2016 TaxSlayer Bowl (January)

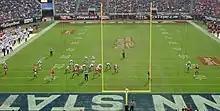

The 2016 TaxSlayer Bowl was a post-season American college football bowl game played on January 2, 2016, at EverBank Field in Jacksonville, Florida. The 71st edition of the Gator Bowl featured the Penn State Nittany Lions of the Big Ten Conference against the Georgia Bulldogs of the Southeastern Conference. It began at noon EST and aired on ESPN. It was one of the 2015–16 bowl games that concluded the 2015 FBS football season. The game's naming rights sponsor was tax preparation software company TaxSlayer.com, and for sponsorship reasons was officially known as the TaxSlayer Bowl.